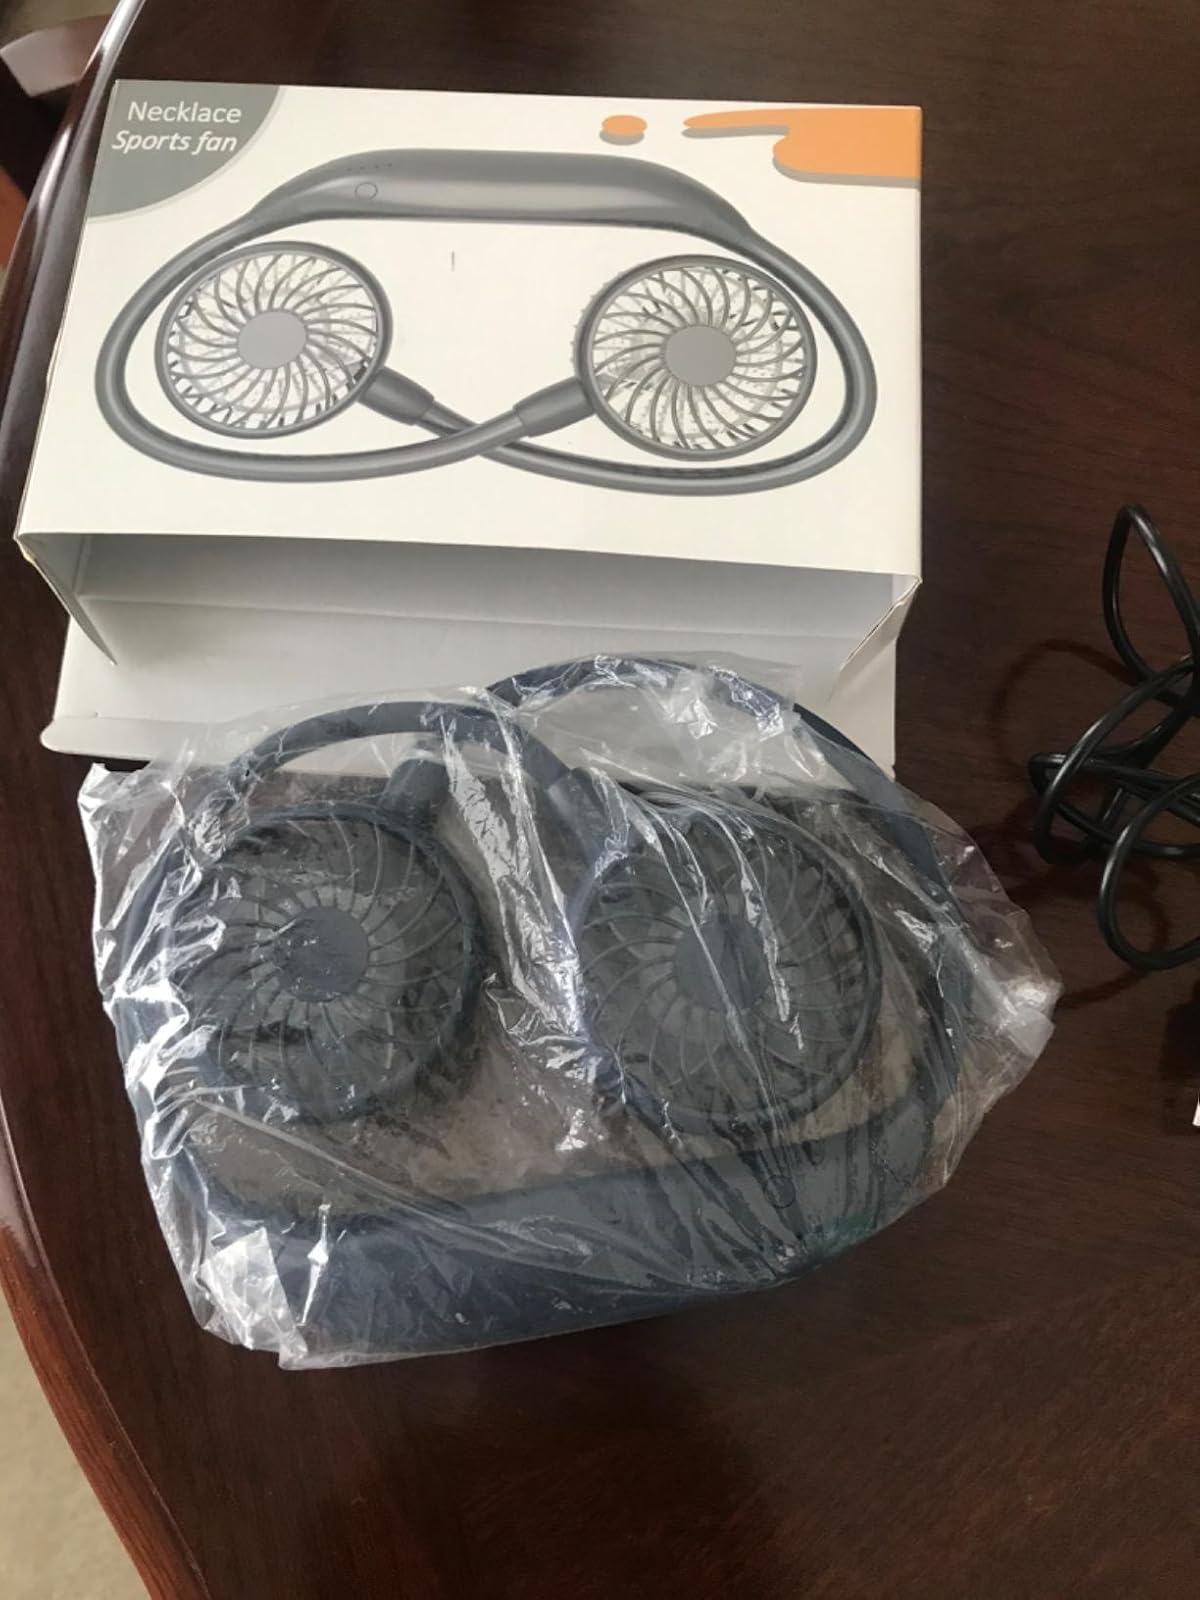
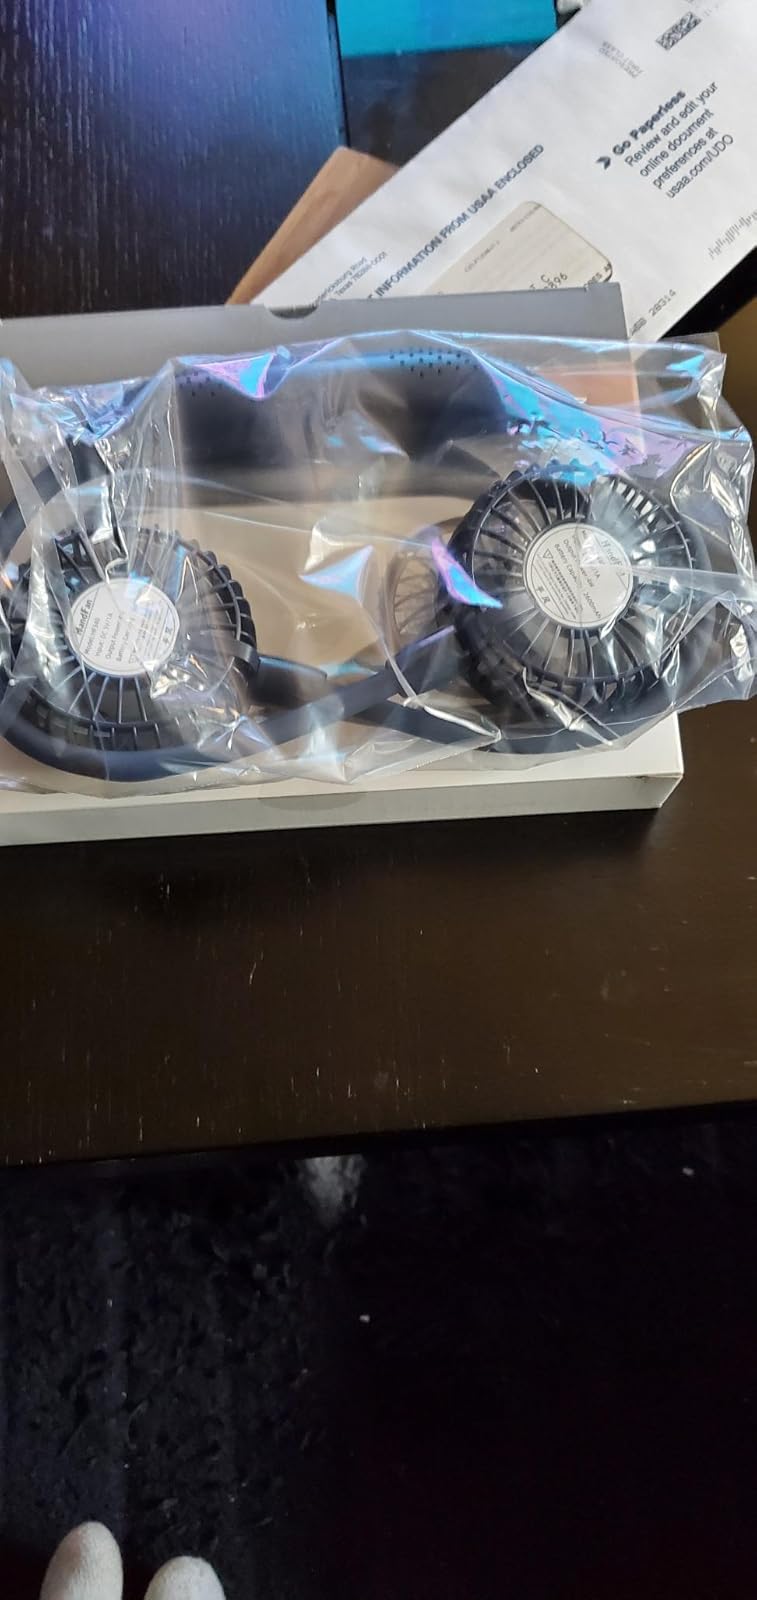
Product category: fan
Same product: yes